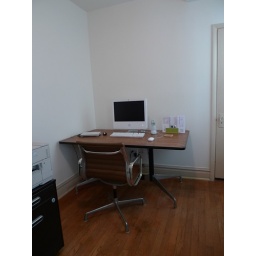
iMac computer in home office